Eloy Chapsal

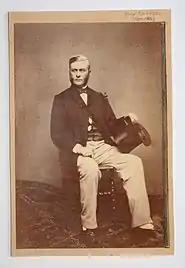
Eloy Chapsal (1852)

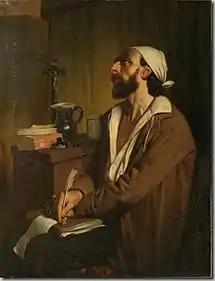
The Dying Poet

Jean-Eloy Chapsal (25 June 1811, Aurillac - 20 July 1882, Aurillac) was a French Romantic painter and museum Director.